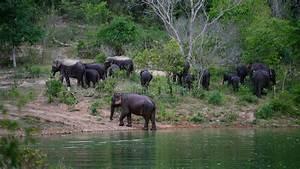
elephant